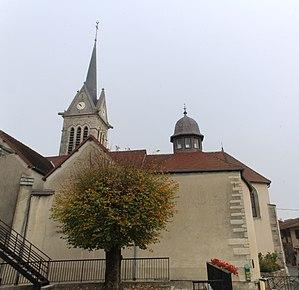
Église Saint-Jean-Baptiste de Saint-Julien, Val-Suran.
Val Suran est, depuis le 1ᵉʳ janvier 2017, une commune nouvelle française située dans le département du Jura en région Bourgogne-Franche-Comté.
Saint-Julien est une ancienne commune française située dans le département du Jura en région Bourgogne-Franche-Comté. Les habitants se nomment les Saint-Juliennois et Saint-Juliennoises.
Cet article recense les monuments historiques du département du Jura, en France.